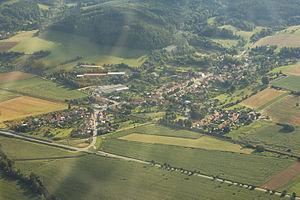
Spešov est une commune du district de Blansko, dans la région de Moravie-du-Sud, en République tchèque. Sa population s'élevait à 649 habitants en 2017.